Oslo Airport, Fornebu

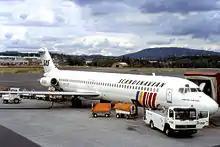
Scandinavian Airlines System (SAS) McDonnell Douglas DC-9 at the international terminal in 1989

In 1953, work started with expanding the north–south runway to and building a new east–west runway which also was to become . The same year a new commission was established, which in 1957 recommended that the east–west runway be expanded to and the north–south runway to . Local residents and politicians were opposed to the expansion plans, and Akershus County Council voted against them. The ministry then chose to expand the east–west runway to only and leave the north–south runway untouched. The plans would allow the east–west runway to be expanded to in the future, if necessary. The north–south runway had difficult landing conditions, in part because of the residential areas north of the line. From 1959, the ministry denied jet aircraft from using the then longer runway. In the 1950s, SAS started using Convair 440s, while Braathens SAFE took into use Fokker F-27s. Both companies later also took into use Douglas DC-6s.